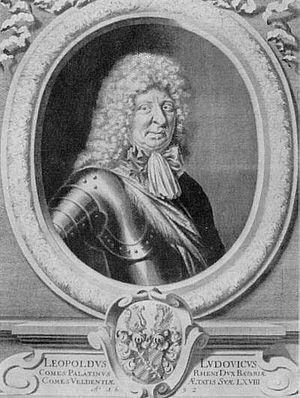
Léopold-Louis de Palatinat-Veldenz fut comte palatin de Palatinat-Veldenz de 1634 jusqu'en 1694. Avec lui s'éteint la lignée de Veldenz de la maison de Palatinat-Deux-Ponts